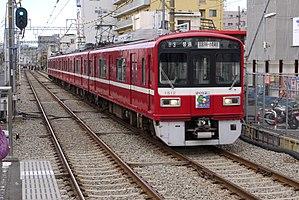
La ligne Keikyū Daishi est une courte ligne ferroviaire de la compagnie privée Keikyū, à Kawasaki dans la préfecture de Kanagawa au Japon. Elle relie la gare de Keikyū Kawasaki à celle de Kojimashinden. Cette ligne est une branche de la ligne principale Keikyū.